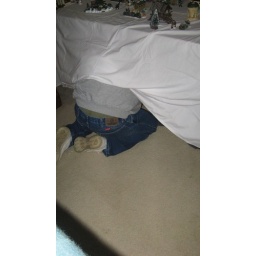
He was under the table trying to connect the cords from the houses in my Christmas village.